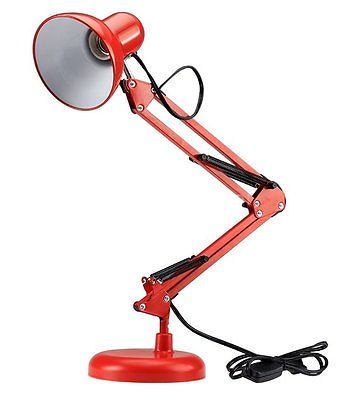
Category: lamp